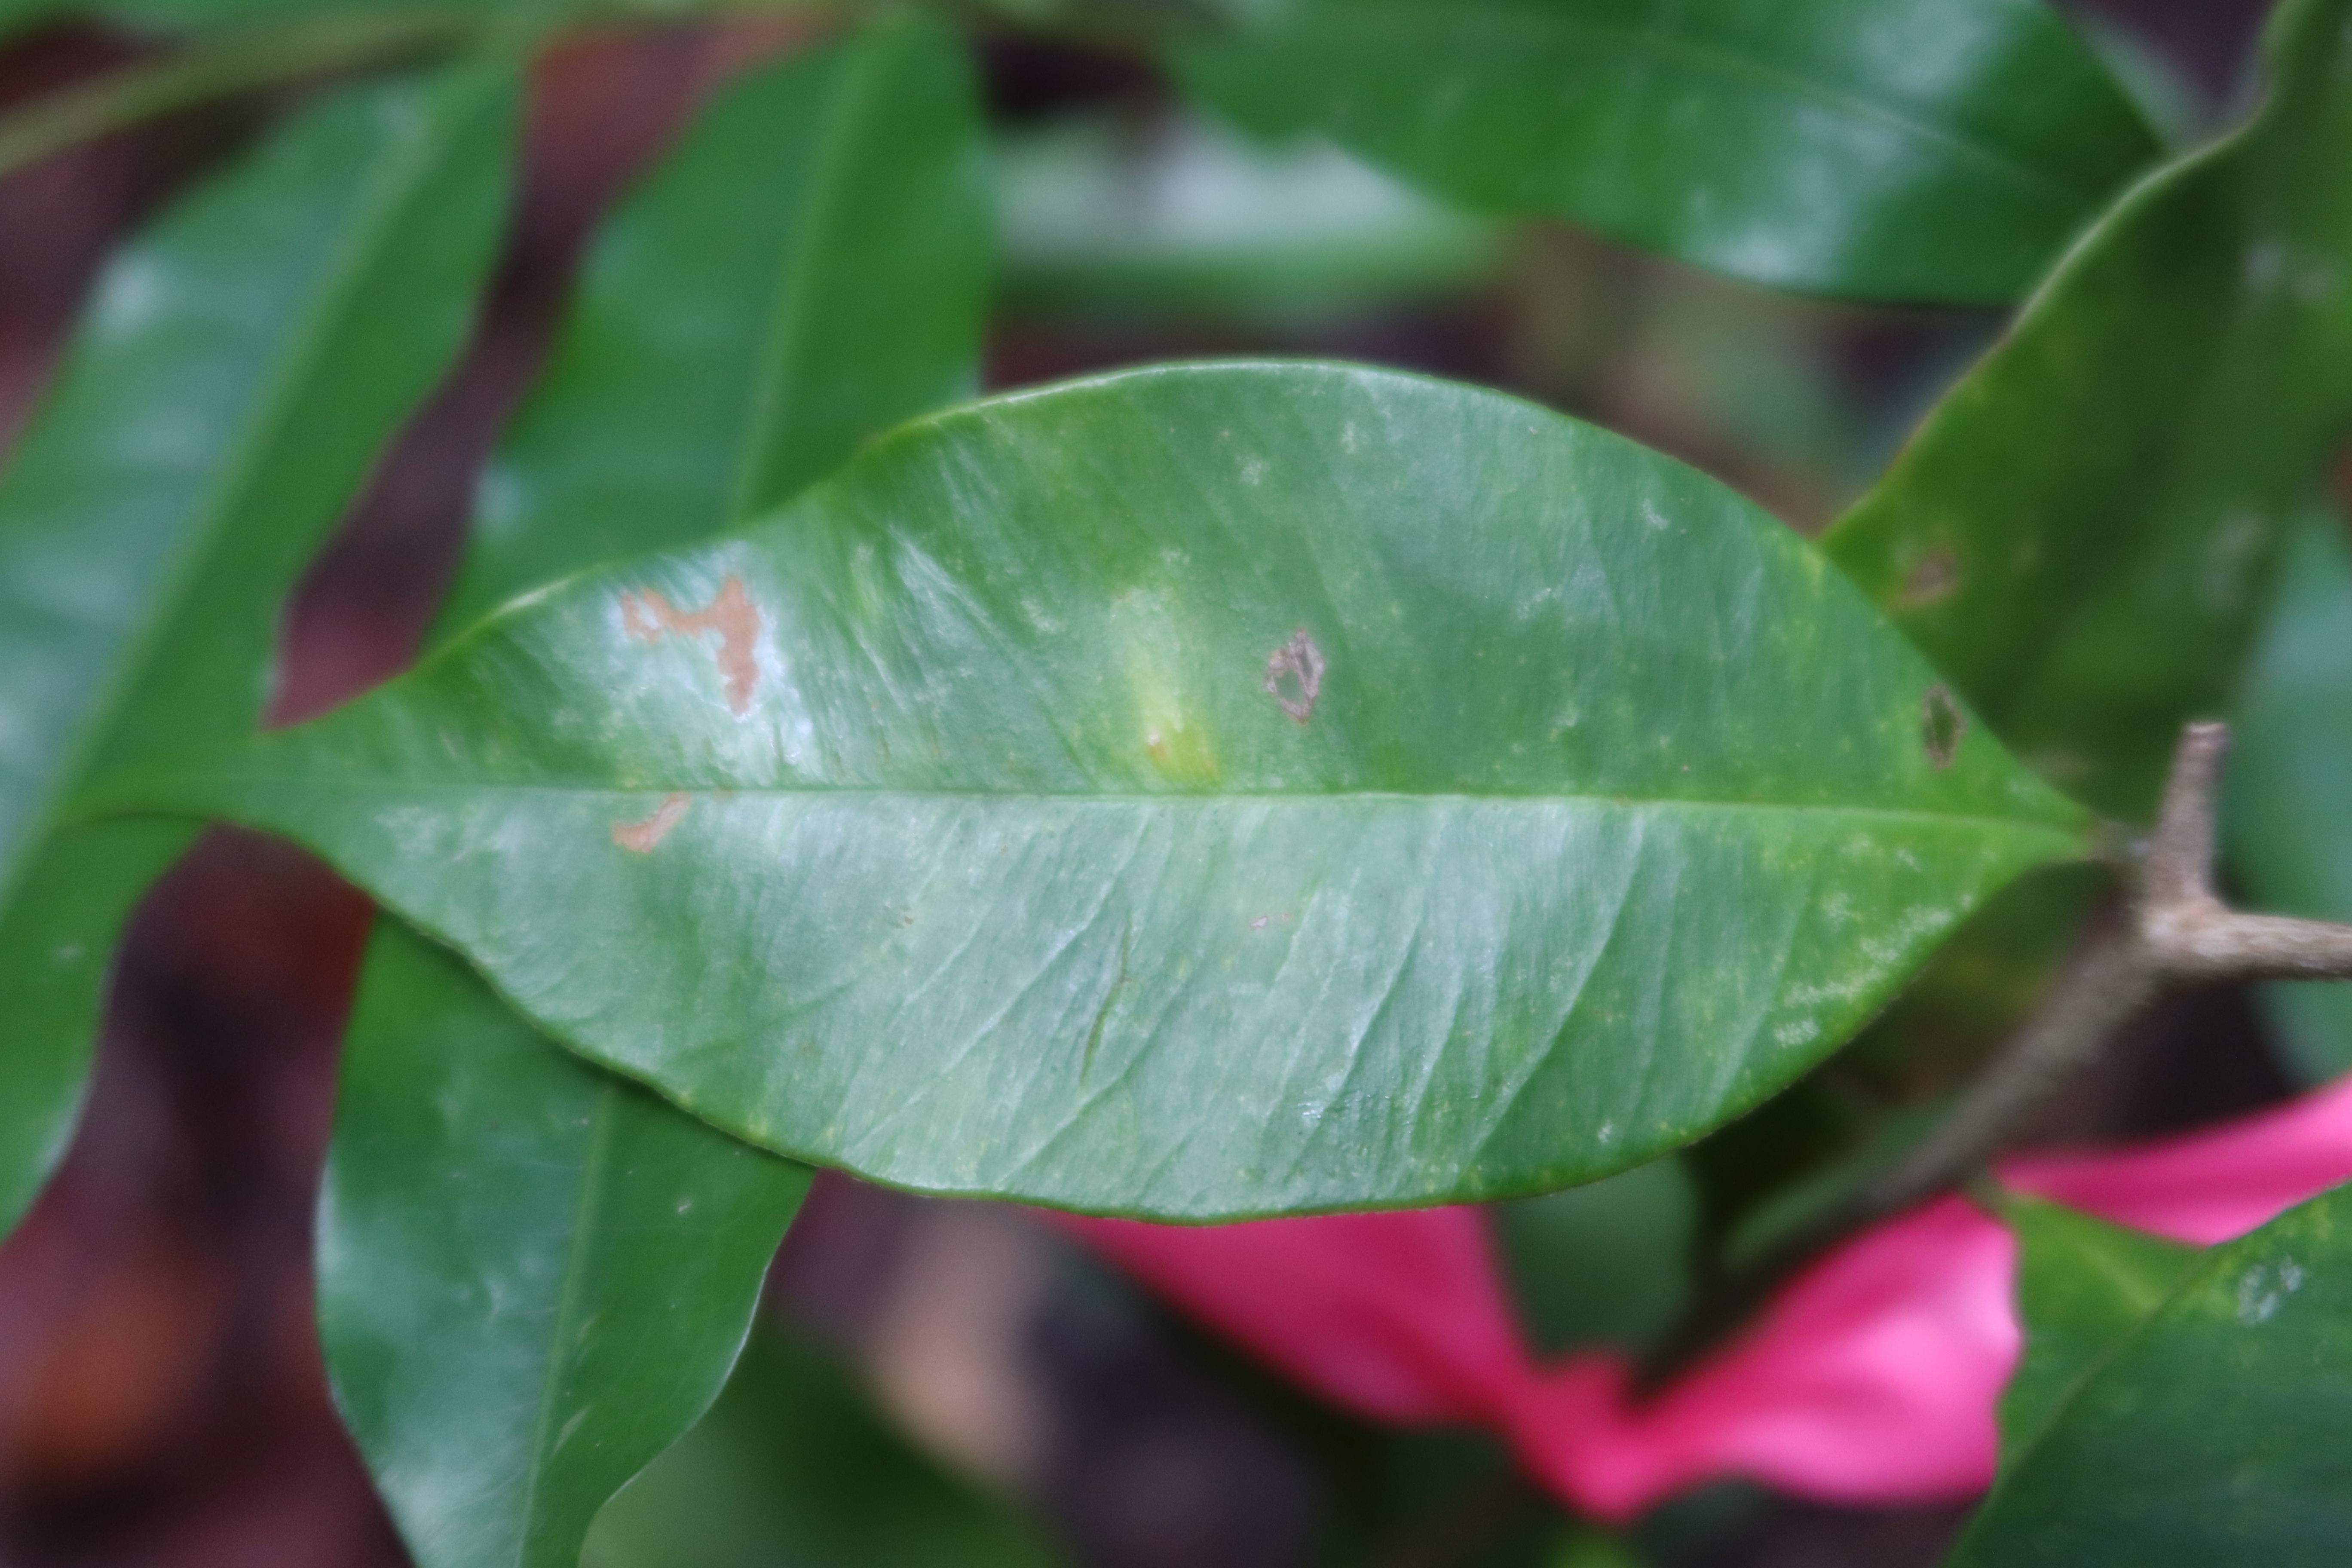
Label: Brown spots